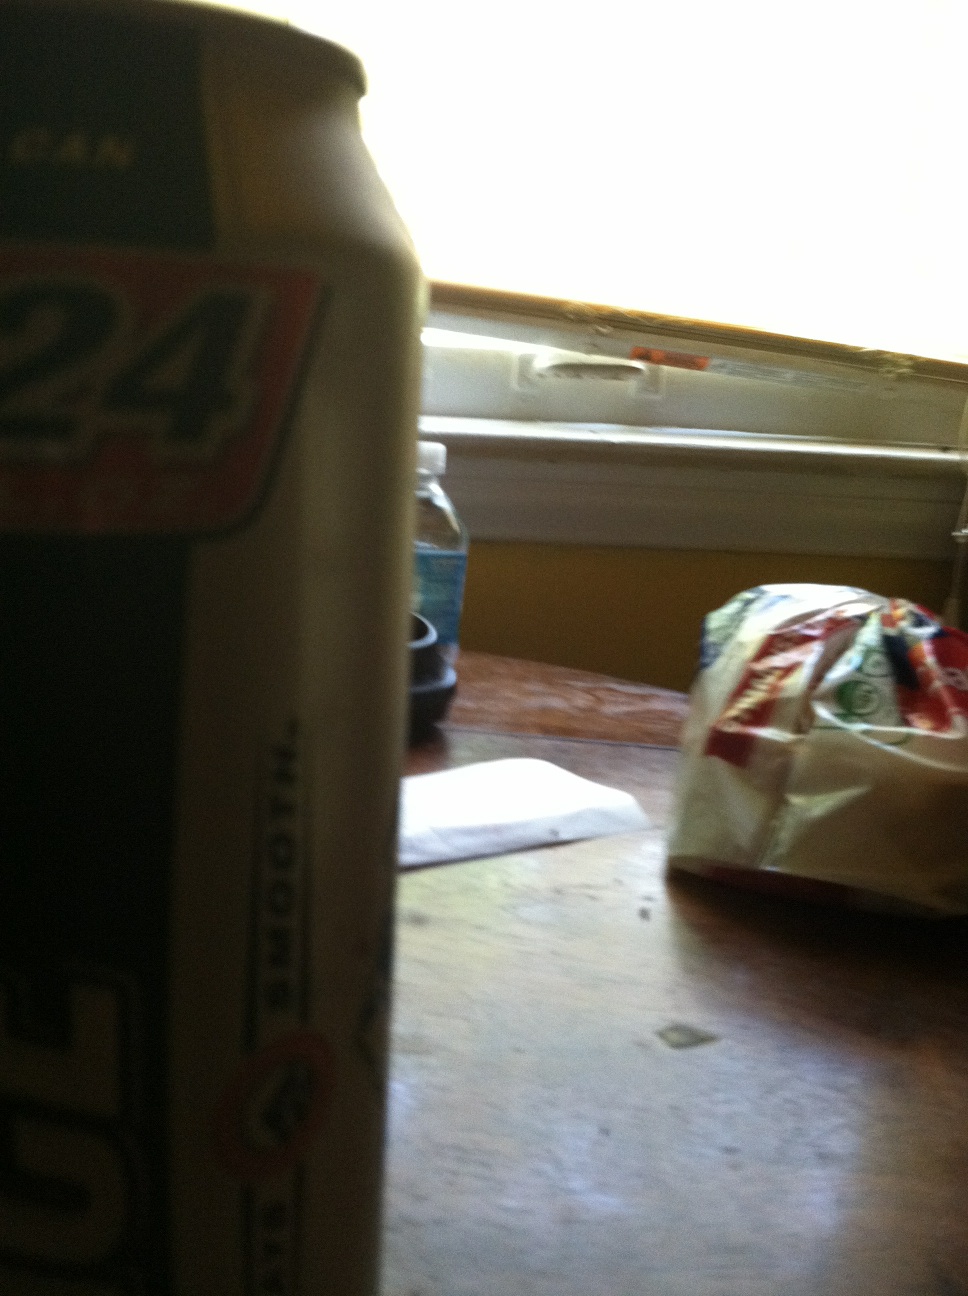Question: what kind of beer is this?
Answer: unanswerable